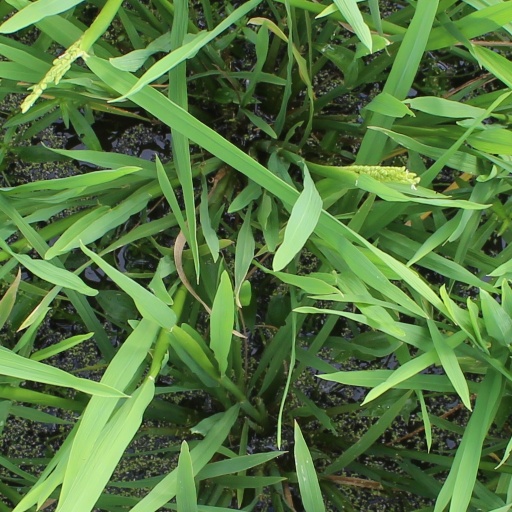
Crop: rice